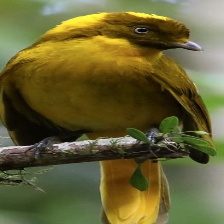
Species: GOLDEN BOWER BIRD
Scientific name: PRIONODURA NEWTONIANA